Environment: real
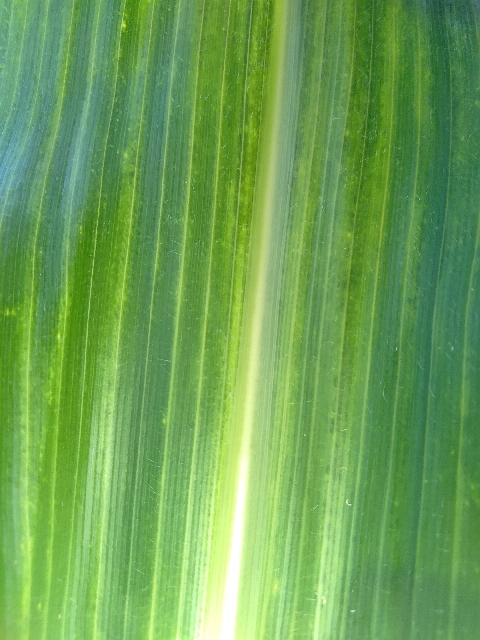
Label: lethal_necrosis